Abbeygreen Church

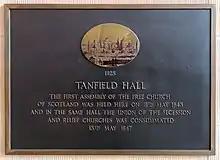
Plaque on the wall of 1 Tanfield, Canonmills, Edinburgh: Memorial to the first General Assembly of the Free Church of Scotland and to the 1847 unification of the United Secession and Relief Churches to form the United Presbyterian Church.

In all 474 ministers left the Church of Scotland to form the Free Church of Scotland in 1843. In 1900, a majority of the Free Church joined with the United Presbyterian Church to form the United Free Church of Scotland, with the remainder of the Free Church continuing as the present day Free Church of Scotland. In 1929, a majority of the United Free Church of Scotland joined to the Church of Scotland. The history of Abbeygreen followed these unions and mergers until, in September 2019, Abbeygreen Church (congregation, elders and minister) intimated, to the Presbytery of Lanark, its unanimous decision to leave the Church of Scotland. That process was completed on 26 March 2020 and Abbeygreen then returned to the Free Church on 31 March 2020.